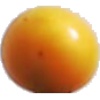
Label: cherry_wax_yellow